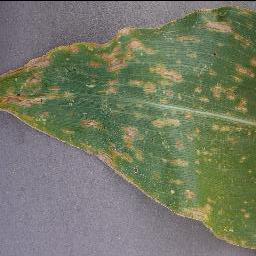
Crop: corn
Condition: (maize)_cercospora_spot_gray_spot